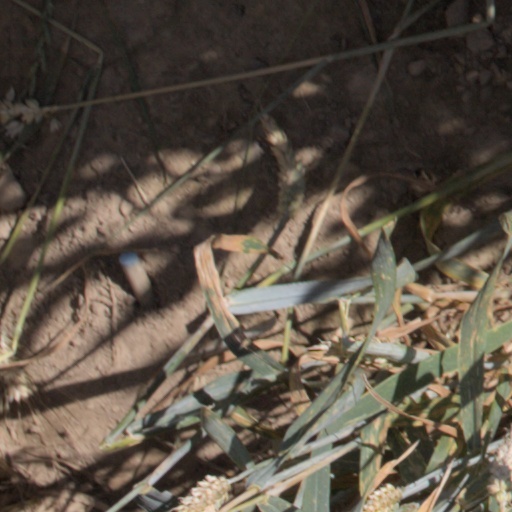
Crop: wheat